Pikesville High School

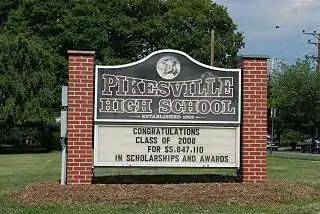
Sign (2008)

Clubs and teams at the school include Spanish club, Jewish Culture Club, Christian Club, Interact, Key Club, Young Democrats and Republicans, National Honor Society, and Science Club. Many of the teams include Model UN, Model OAS, It's Academic, Mock Trial, and Model Congress.